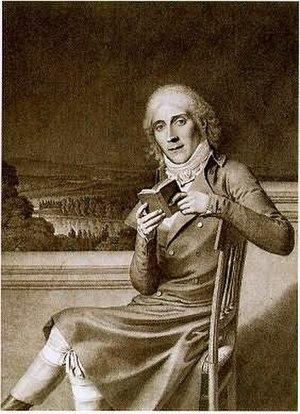
La mémoire procédurale est une forme de mémoire non déclarative. La mémoire procédurale est une mémoire à long terme implicite qui permet la motricité automatique. Elle fonctionne grâce à différentes zones du cerveau, comme le cervelet ou le striatum. Ces zones sont toutes reliées entre elles par des synapses fonctionnant avec des neurotransmetteurs. Cette association permet l’apprentissage progressif de procédures. Celles-ci sont d’abord traitées par la mémoire déclarative et de travail puis sont intégrées dans la mémoire procédurale grâce à la répétition.
Le magnétisme animal, aussi appelé mesmérisme, est un ensemble d'anciennes théories et pratiques thérapeutiques qui se développèrent de la fin du XVIIIᵉ siècle à la fin du XIXᵉ siècle en Occident et qui eurent un impact important sur le développement de la médecine, de la psychologie et de la parapsychologie.